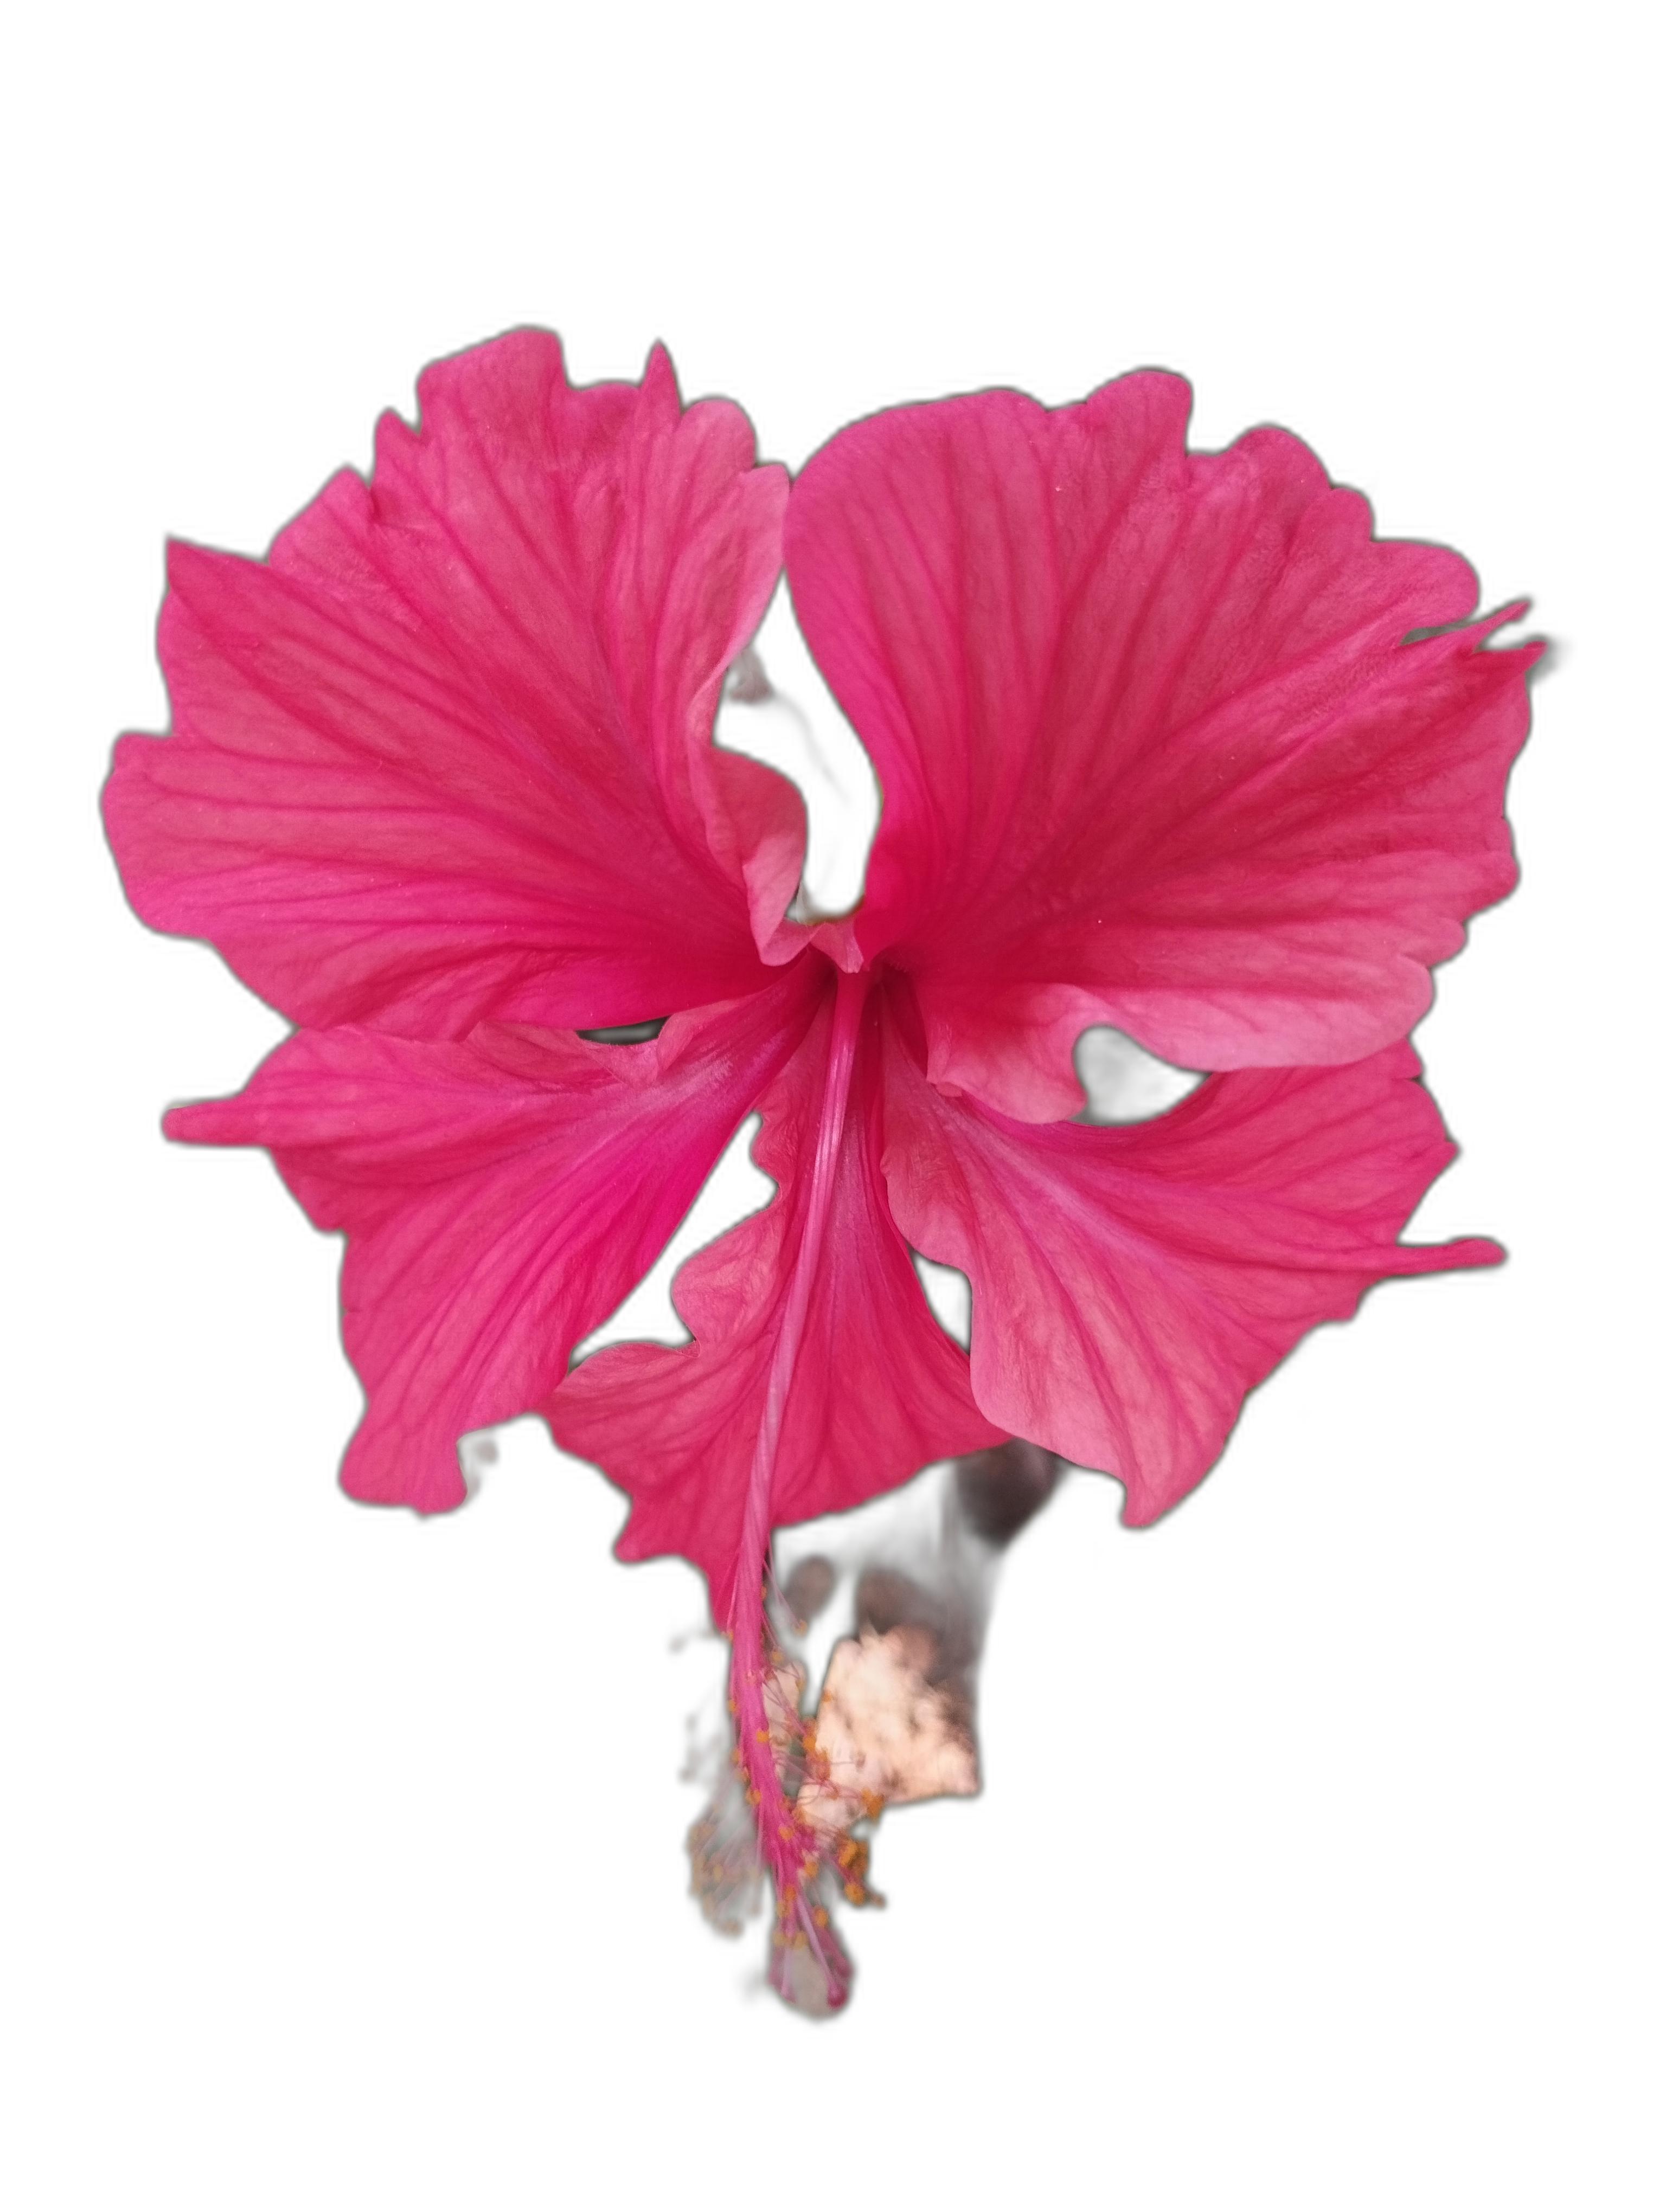
Label: Hibiscus